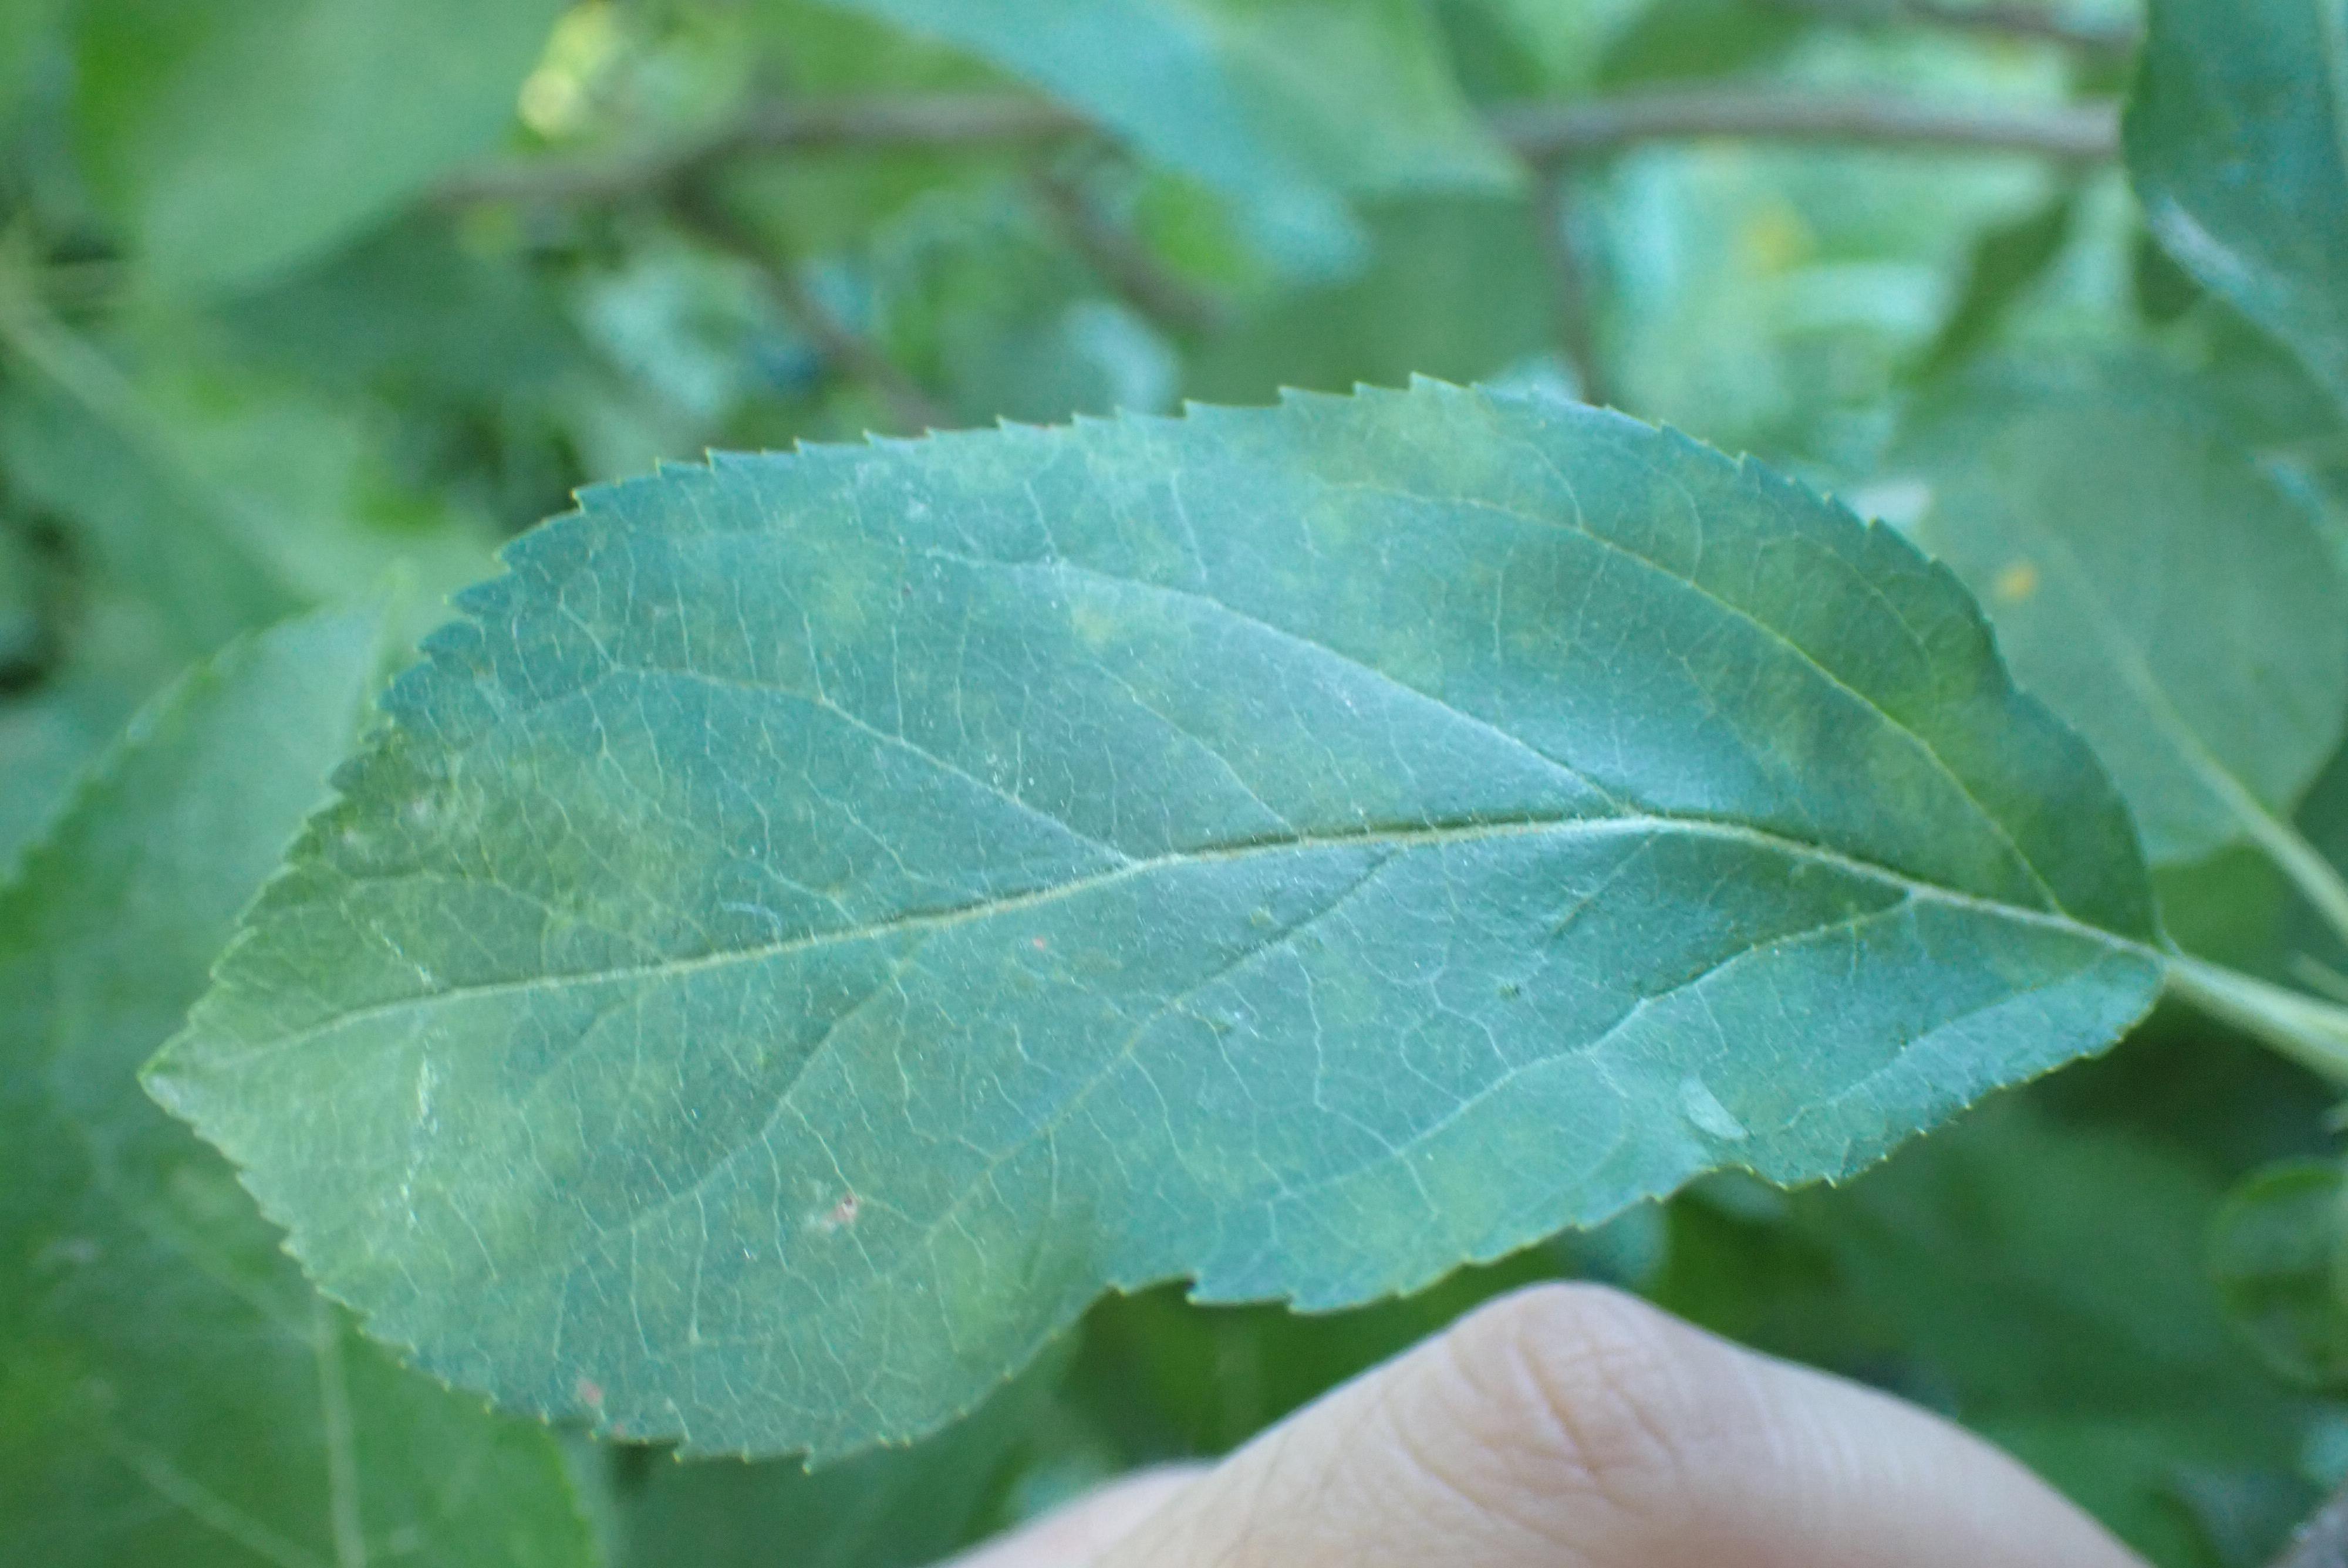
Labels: scab